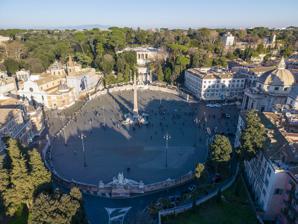
Building: Piazza del Popolo
Country: Italy
Year built: 1822
Urban square in Rome For other uses, see Piazza del Popolo (disambiguation) . Piazza del Popolo City square The Piazza del Popolo. Location Rome , Italy Click on the map for a fullscreen view Coordinates: 41°54′39″N 12°28′35″E / 41.9107°N 12.4763°E / 41.9107; 12.4763 Piazza del Popolo is a large urban square in Rome . The name in modern Italian literally means "People's Square", but historically it derives from the poplars ( populus in Latin , pioppo in Italian) after which the church of Santa Maria del Popolo , in the northeast corner of the piazza, takes its name. The piazza lies inside the northern gate in the Aurelian Walls , once the Porta Flaminia of ancient Rome , and now called the Porta del Popolo . This was the starting point of the Via Flaminia , the road to Ariminum (modern-day Rimini ) and the most important route to the north. At the same time, before the age of railroads, it was the traveller's first view of Rome upon arrival. For centuries, the Piazza del Popolo was a place for public executions , the last of which took place in 1826. Valadier's design An Egyptian obelisk of Ramesses II from Heliopolis stands in the centre of the Piazza. The entrance of the Tridente from Piazza del Popolo, defined by the "twin" churches of Santa Maria in Montesanto (left, built 1662–75) and Santa Maria dei Miracoli (right, built 1675–79). The Via del Corso exits between the two churches. Porta del Popolo The layout of the piazza today was designed in neoclassical style between 1811 and 1822 by the architect Giuseppe Valadier , He removed a modest fountain by Giacomo Della Porta , erected in 1572, and demolished some insignificant buildings and haphazard high screening walls to form two semicircles , reminiscent of Bernini 's plan for St. Peter's Square , replacing the original cramped trapezoidal square centred on the Via Flaminia. Valadier's Piazza del Popolo, however, incorporated the verdure of trees as an essential element; he conceived his space in a third dimension, expressed in the building of the viale that leads up to the balustraded overlook from the Pincio ( above, right ). An Egyptian obelisk of Sety I (later erected by Rameses II ) from Heliopolis stands in the centre of the Piazza. Three sides of the obelisk were carved during the reign of Sety I and the fourth side, under Rameses II. The obelisk, known as the Flaminio Obelisk or the Popolo Obelisk , is the second-oldest and one of the tallest obelisks in Rome (some 24 m high, or 36 m including its plinth ). The obelisk was brought to Rome in 1 BC by order of Augustus and originally set up in the Circus Maximus . It was re-erected here in the piazza by the architect-engineer Domenico Fontana in 1589 as part of the urban plan of Sixtus V . The piazza also formerly contained a central fountain, which was moved to the Piazza Nicosia in 1818, when fountains, in the form of Egyptian-style lions, were added around the base of the obelisk. Looking from the north ( illustration, right ), three streets branch out from the piazza into the city, forming the so-called " trident " ( il Tridente ): the Via del Corso in the centre; the Via del Babuino to the left (opened in 1525 as the Via Paolina ) and the Via di Ripetta (opened by Leo X in 1518 as the Via Leonina ) to the right. The twin churches (the chiese gemelle ) of Santa Maria dei Miracoli (1681) and Santa Maria in Montesanto (1679), begun by Carlo Rainaldi and completed by Bernini and Carlo Fontana , define the junctions of the roads. Close scrutiny of the twin churches reveals that they are not mere copies of one another, as they would have been in a Neoclassical project, but vary in their details, offering variety within their symmetrical balance in Baroque fashion. The central street, now known as the Via del Corso, was the ancient Via Lata, and to the north it links with the ancient Roman road, the Via Flaminia, beyond the city gate and southwards, to the Piazza Venezia (formerly the Piazza San Marco), the Capitol and the forum . The Via di Ripetta leads past the Mausoleum of Augustus to the River Tiber , where the Baroque riverside landing called the Porto di Ripetta was located until it was destroyed in the late 19th century. The Via del Babuino ("Baboon"), linking to Piazza di Spagna , takes its name from a grotesque sculpture of Silenus that gained the popular name of "the Baboon". To the north of the piazza stands the Porta del Popolo , beyond which lies the Piazzale Flaminio and the start of the Via Flaminia. The gateway was reworked to give its current appearance by Bernini for Pope Alexander VII in 1655, to welcome Queen Christina of Sweden to Rome following her conversion to Roman Catholicism and her abdication . Opposite Santa Maria del Popolo stands a Carabinieri station, with a dome reflecting that of the church. Fontana del Nettuno In his urbanistic project , Valadier constructed the matching palazzi that provide a frame for the scenography of the twin churches and hold down two corners of his composition. He positioned a third palazzo to face these and matched a low structure screening the flank of Santa Maria del Popolo , with its fine Early Renaissance façade, together holding down the two northern corners. Valadier outlined this newly defined oval forecourt to the city of Rome with identical sweeps of wall, forming curving exedra -like spaces. Behind the western one, a screen of trees masks the unassorted fronts of buildings beyond. Fountains One side of the Fontana dell'Obelisco The aqueduct carrying the Acqua Vergine Nuovo was completed in the 1820s, and its water provided the opportunity for fountains and their basins that offered the usual public water supply for the rione or urban district. Ever since the Renaissance such terminal fountains also provided an occasion for the grand terminal water show called in Rome a mostra or a show. "What makes a fountain a mostra is not essentially its size or splendor, but its specific designation as the fountain that is a public memorial to the whole achievement of the aqueduct." Valadier had planned fountains in the upper tier of the Pincio slope, but these were not carried out, in part for lack of water. Fountains by Giovanni Ceccarini (1822–23), with matching compositions of a central figure flanked by two attendant figures, stand on each side of the piazza to the east and west, flanked by neoclassical statues of The Seasons (1828). The Fontana del Nettuno (Fountain of Neptune) stands on the west side, Neptune with his trident is accompanied by two tritons . Rome between the Tiber and the Aniene on the east side, against the steep slope of the Pincio, represents the terminal mostra of the aqueduct. Dea Roma armed with lance and helmet, and in front is the she-wolf feeding Romulus and Remus . At the center of the piazza is the Fontana dell' Obelisco : a group of four mini fountains , each comprising a lion on a stepped plinth, surround the obelisk. Urbanisation in three dimensions From Piazza del Popolo, the steps lead to the Pincio , to the east. Valadier's masterstroke was in linking the piazza with the heights of the Pincio , the Pincian Hill of ancient Rome, which overlooked the space from the east. He swept away informally terraced gardens that belonged to the Augustinian monastery connected with Santa Maria del Popolo. In its place he created a carriage drive that doubled back upon itself and pedestrian steps leading up beside a waterfall to the Pincio park, where a balustraded lookout, supported by a triple-arched nymphaeum is backed by a wide gravelled opening set on axis with the piazza below; formally planted bosquets of trees flank the open space. The planted Pincio in turn provides a link to the Villa Borghese gardens . Before its restoration and conversion into a pedestrian zone in 1997–1998, the Piazza del Popolo was often choked with traffic and parked cars. See also Via Margutta Notes